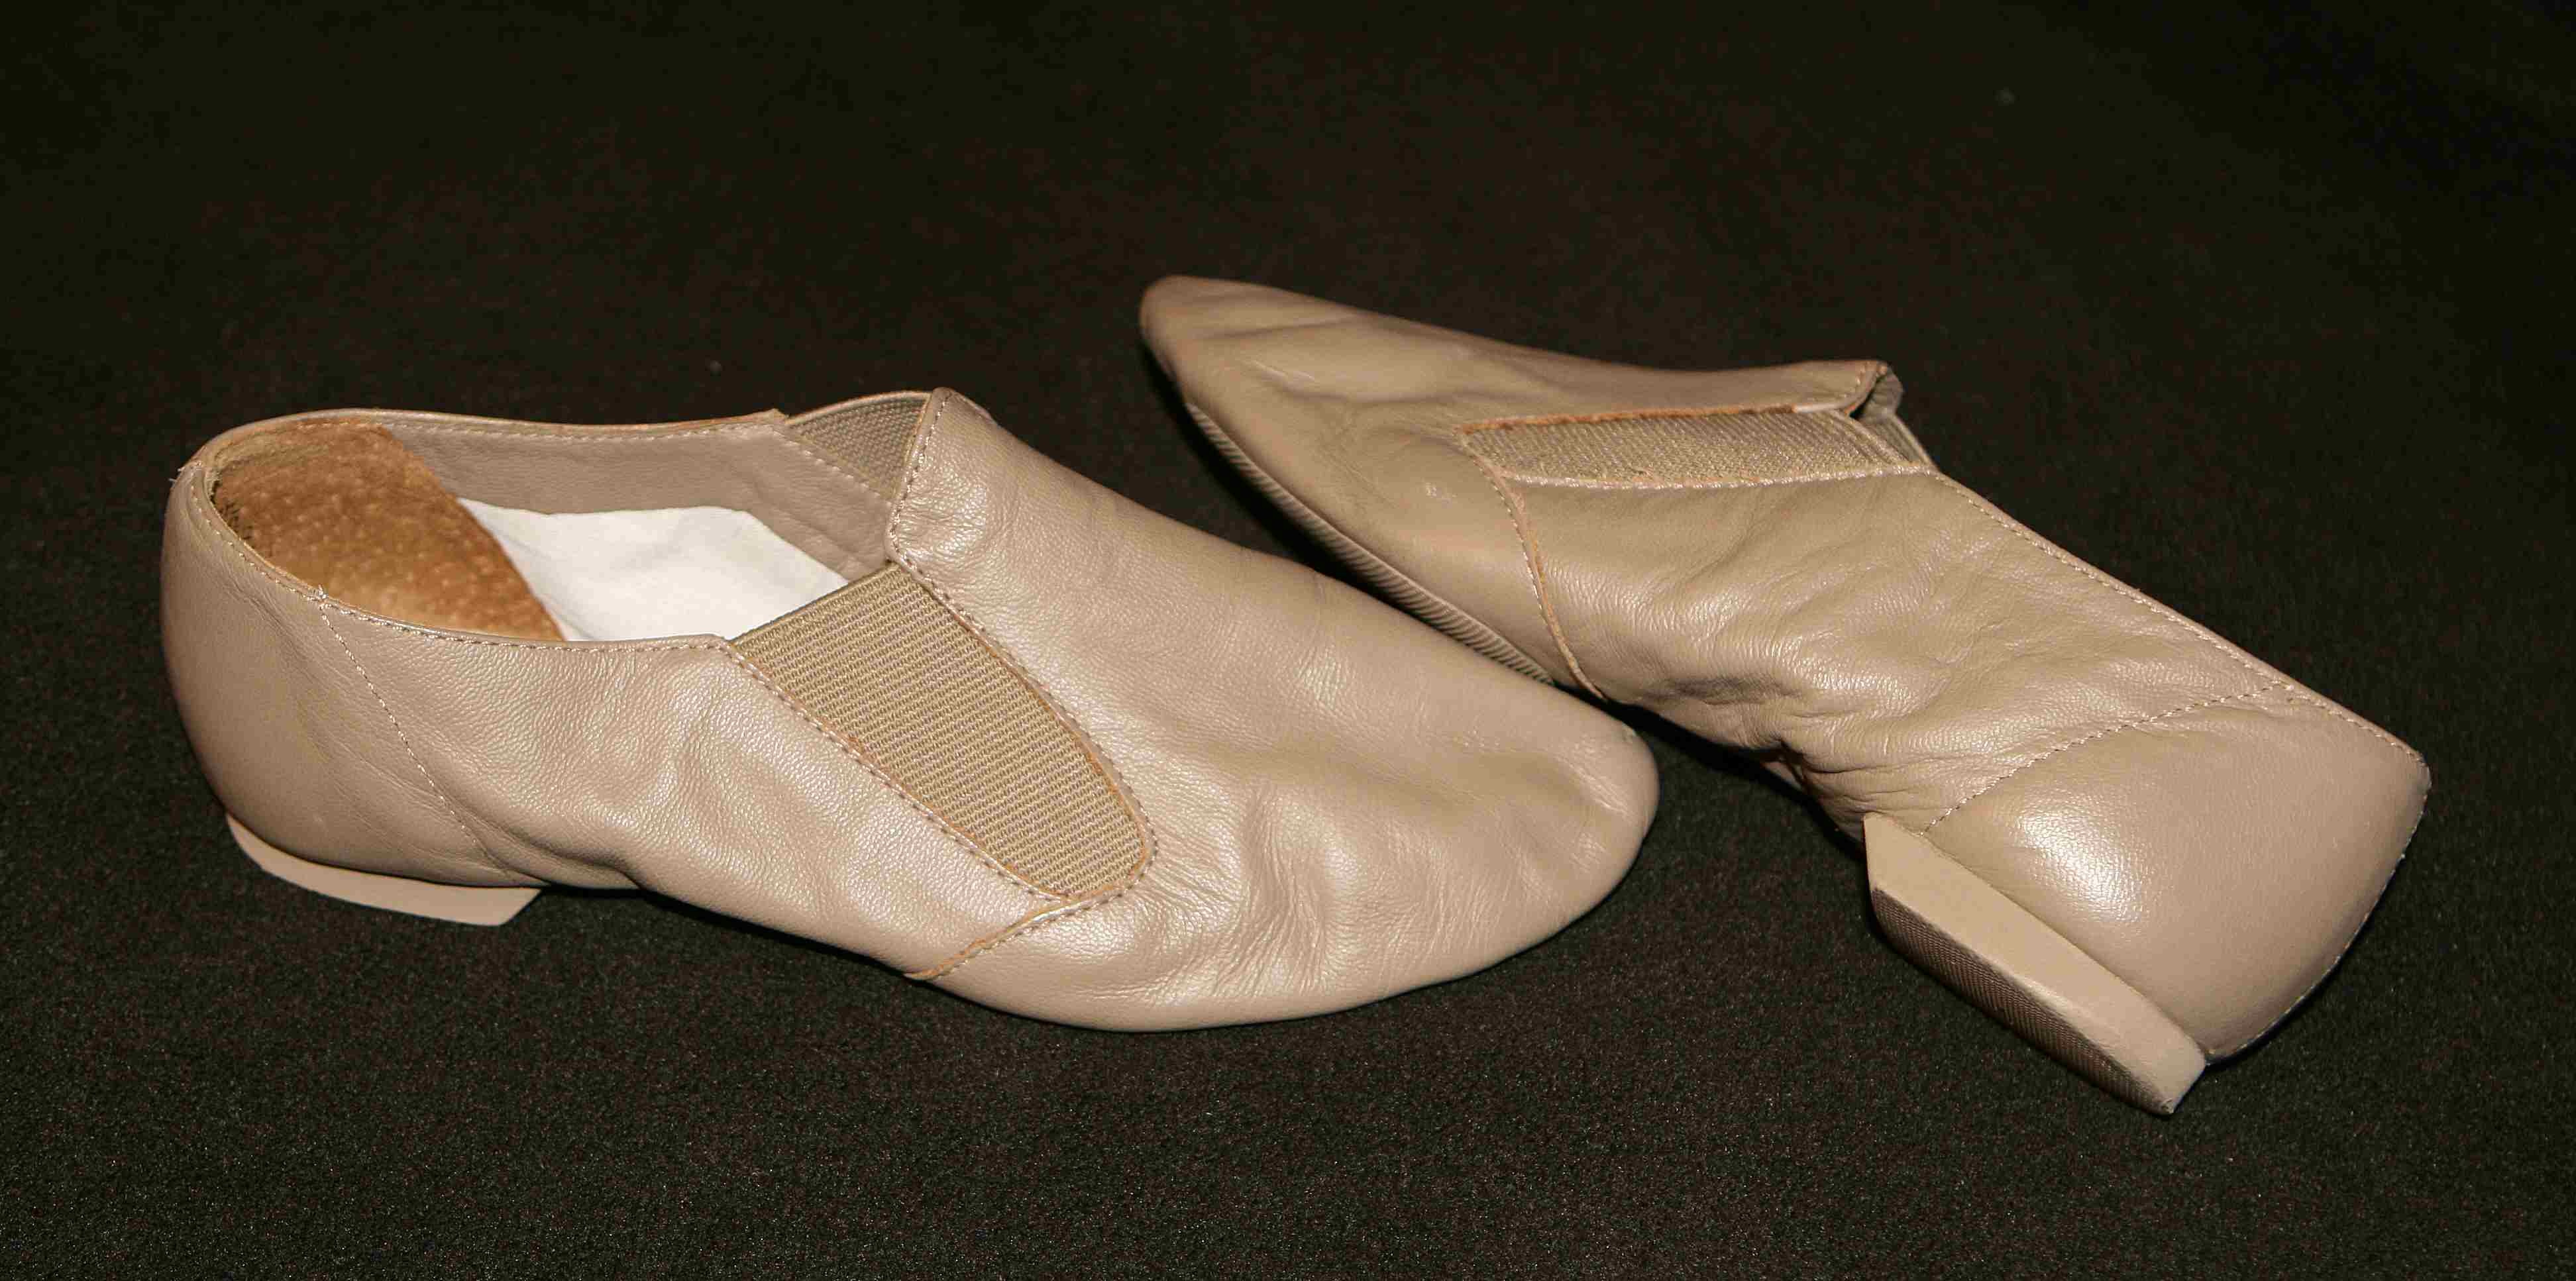
shoe, white, leather, leg, dance, foot, performer, arm, human body, shoes, footwear, toe, gymnastics, acrobatic, high heeled footwear, outdoor shoe